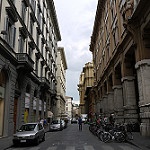
Scene: Outdoor